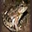
Label: frog